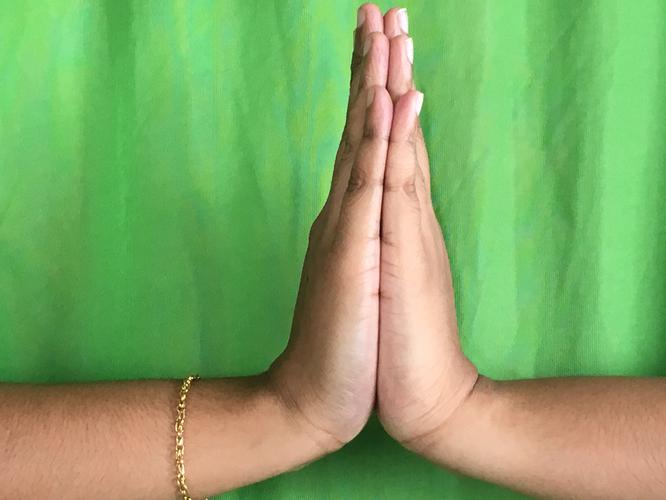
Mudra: Anjali
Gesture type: double_hand